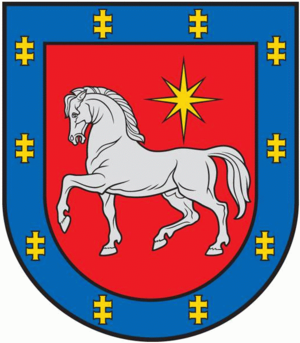
Utena
Utena er en by i det østlige Litauen, med et indbyggertal på 31.139. Byen er hovedsæde i Utena apskritis og Utena distriktskommune.